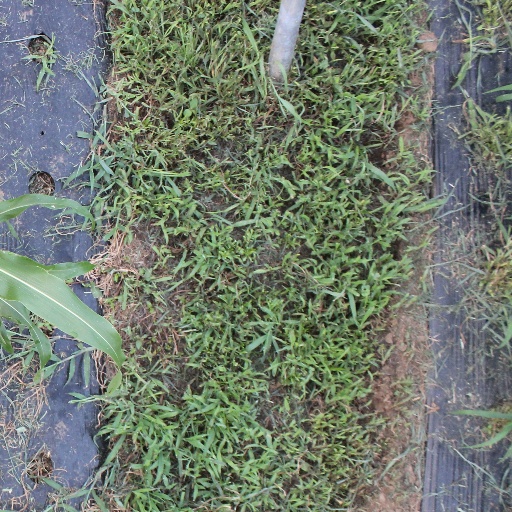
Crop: sorghum